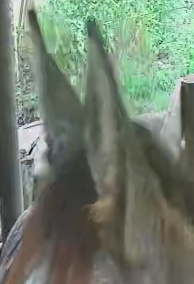
Face region: ears (position_of_ears)
Pain indicator: not_present